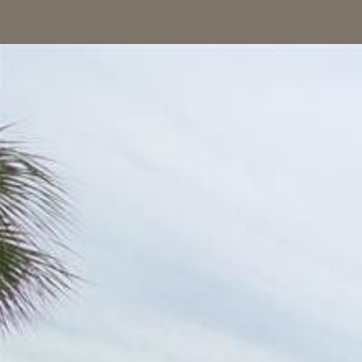
Material: sky